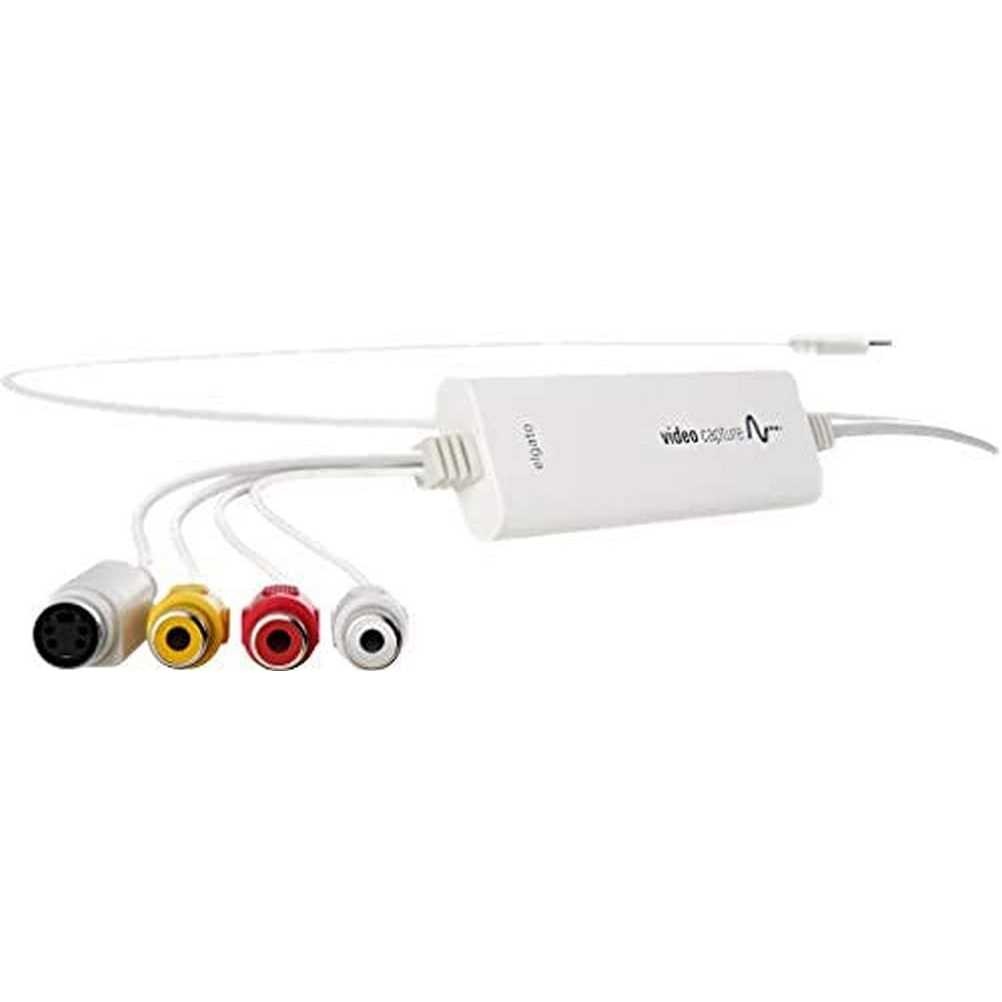
ELG Video Capture Mac/Win
Brand: Elgato Color: White Features: Transfer video from a VCR or other analog video source to your Mac or PC Easy to use software guides you through every step Captures video in the universal H.264 digital format ready for iPad, iMovie, Windows Live Movie Maker, and YouTube World ready; handles NTSC, SECAM, PAL and PAL/60 video Includes Elgato Video Capture, Composite to SCART adapter, Composite video/RCA stereo cable.Video resolution: 640 480 (4:3) or 640 360 (16:9).Includes Elgato Video Capture software for Mac and PC.1VC108601001.item height 3.5 cm.item length 14.0 cm Details: Product Description Elgato Video Capture transfers video from analogue sources (such as a VCR or camcorder) to your computer. The easy-to-use Elgato Video Capture software guides you through every step, from connecting an analogue video source to capturing video as a high quality H.264 file. With just one click, you can add your video to iTunes or to your Windows Media Player library; you can play back the video on your computer or sync it with your iPad or iPhone; you can upload your video directly to YouTube; and you can edit it right away in iMovie or Windows Live Movie Maker. Elgato Video Capture features composite and S-Video inputs which enables you to connect any analogue video device to your computer. It comes with a composite video/RCA stereo cable and SCART adapter and handles NTSC, SECAM, PAL and PAL/60 video for worldwide compatibility. Elgato Video Capture comes with Elgato Video Capture software for Mac and Windows. Set Contains: Elgato Video Capture hardware Elgato Video Capture software (CD-ROM) Proof of purchase key Composite-to-SCART adapter Composite video/RCA stereo cable EAN: 0852095000201 Release Date: 01-01-2020 Package Dimensions: 8.0 x 5.6 x 1.5 inches Languages: English Binding: Personal Computers Part Number: 1VC108601001 model number: Video Capture
Brand: Elgato
Category: Electronics > Video > Video Editing Hardware & Production Equipment